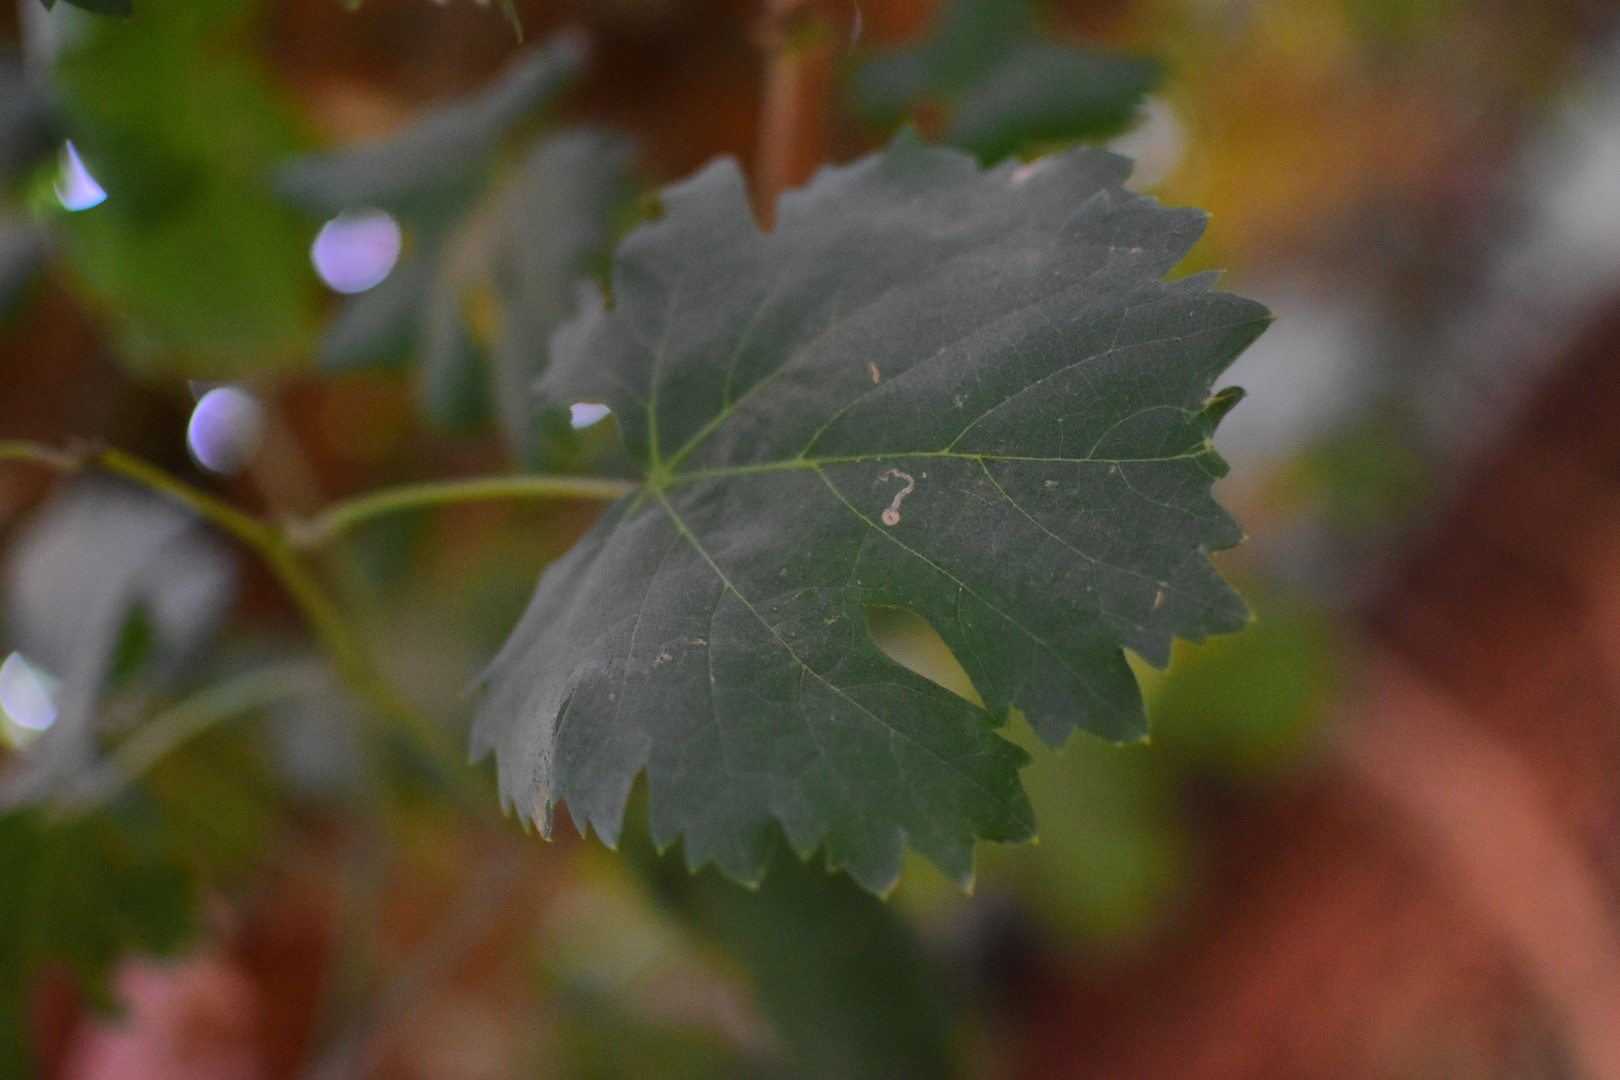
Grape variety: Aswud Balad